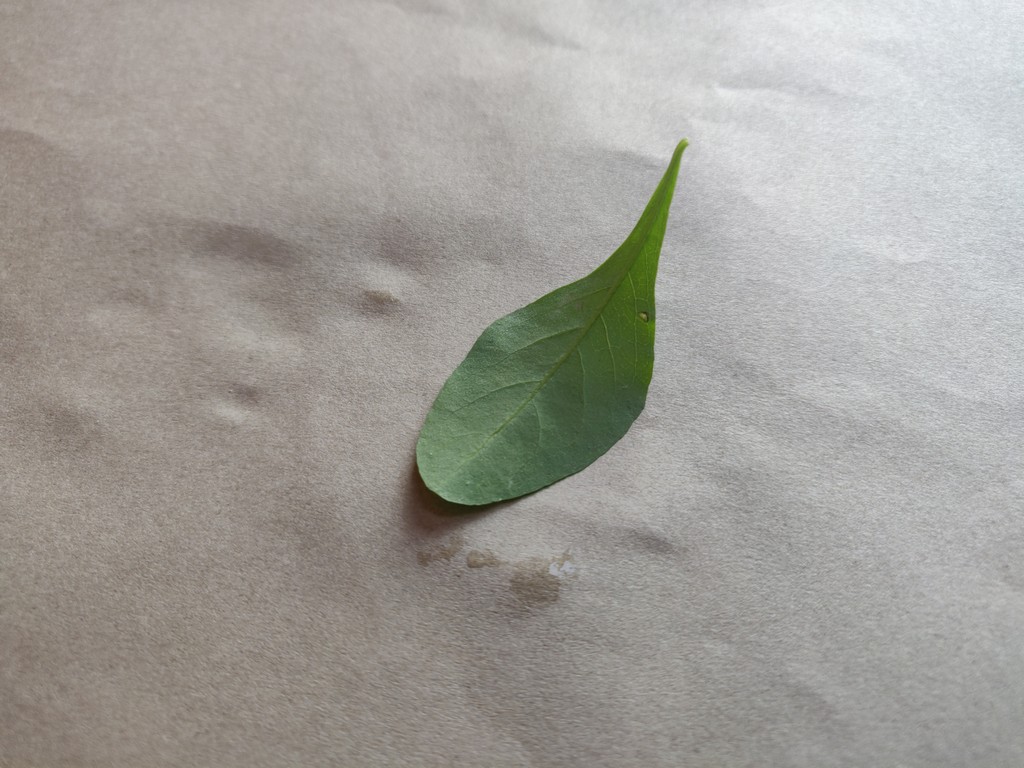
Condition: Healthy
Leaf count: single
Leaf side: back